List of LM-series integrated circuits

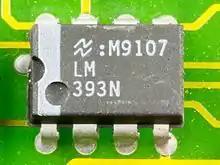
LM393 differential comparator manufactured by National Semiconductor

The following is a list of LM-series integrated circuits. Many were among the first analog integrated circuits commercially produced since late 1965; some were groundbreaking innovations. As of 2007, many are still being used. The LM series originated with integrated circuits made by National Semiconductor. The prefix LM stands for "linear monolithic", referring to the analog components integrated onto a single piece of silicon. Because of the popularity of these parts, many of them were second-sourced by other manufacturers who kept the sequence number as an aid to identification of compatible parts. Several generations of pin-compatible descendants of the original parts have since become "de facto" standard electronic components.